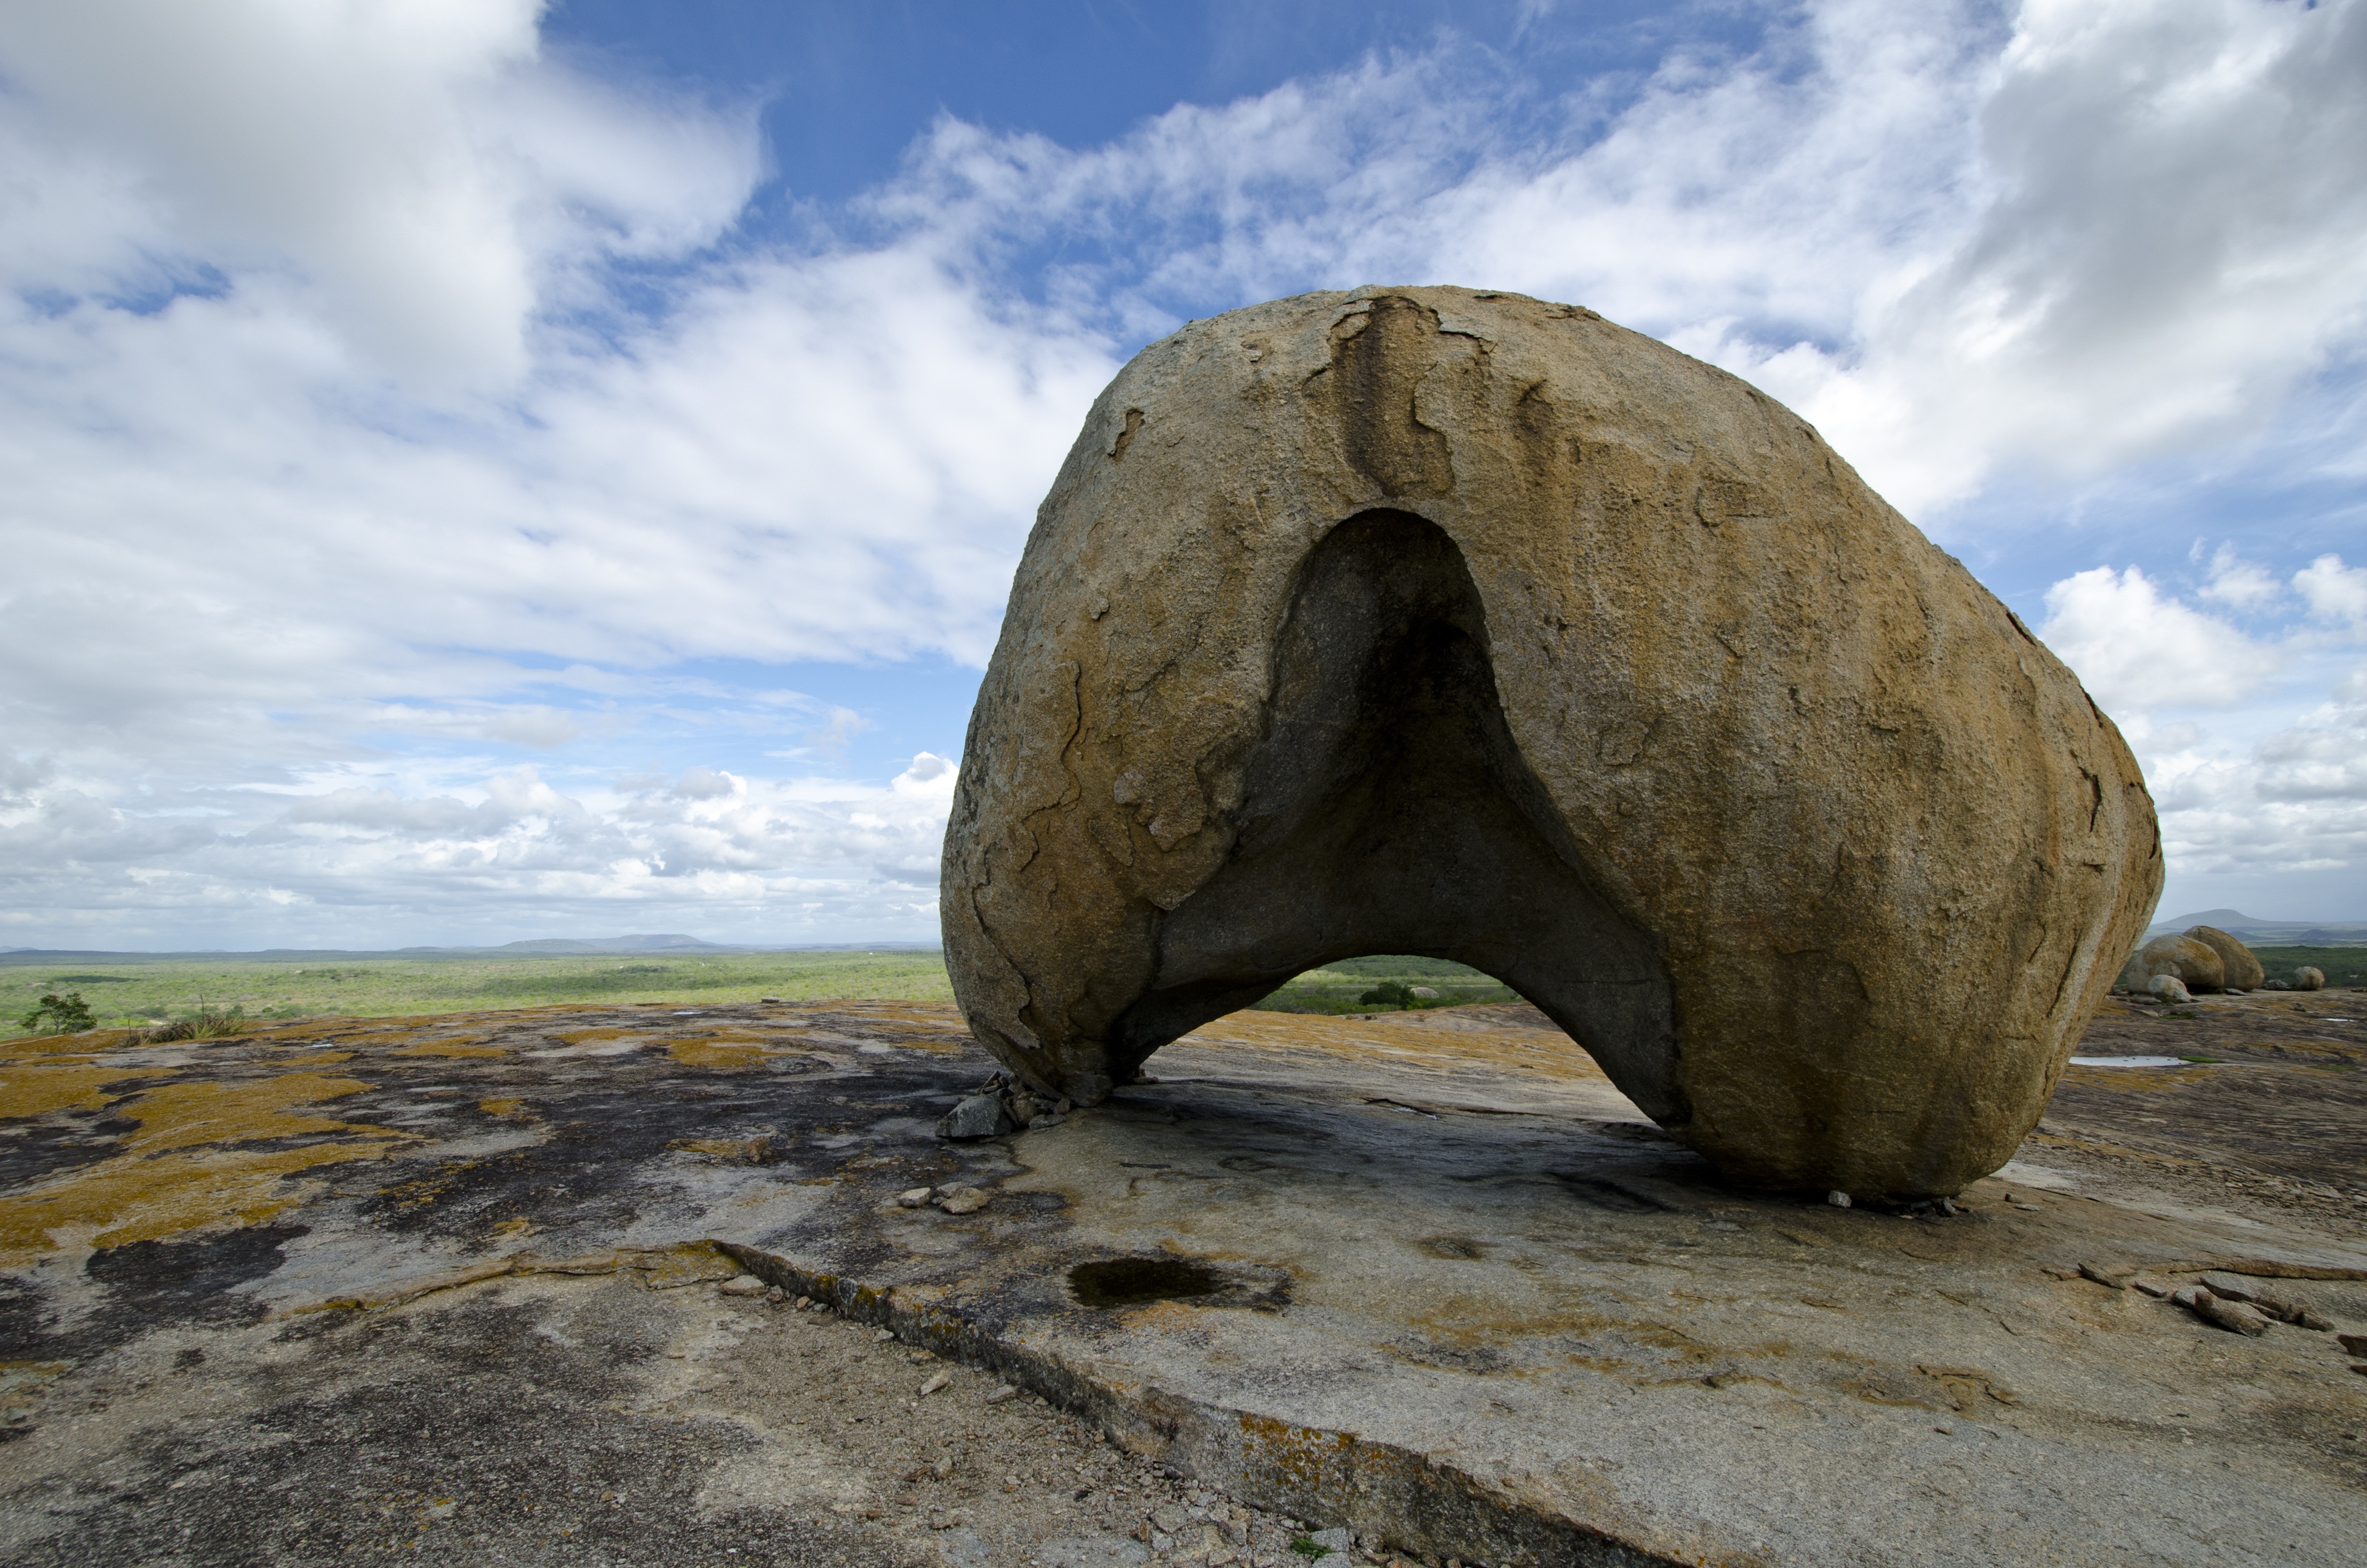
landscape, sea, sand, rock, stone, monument, formation, statue, arch, material, sculpture, art, geology, helmet, boulder, monolith, flooring, megalith, ancient history, cariri